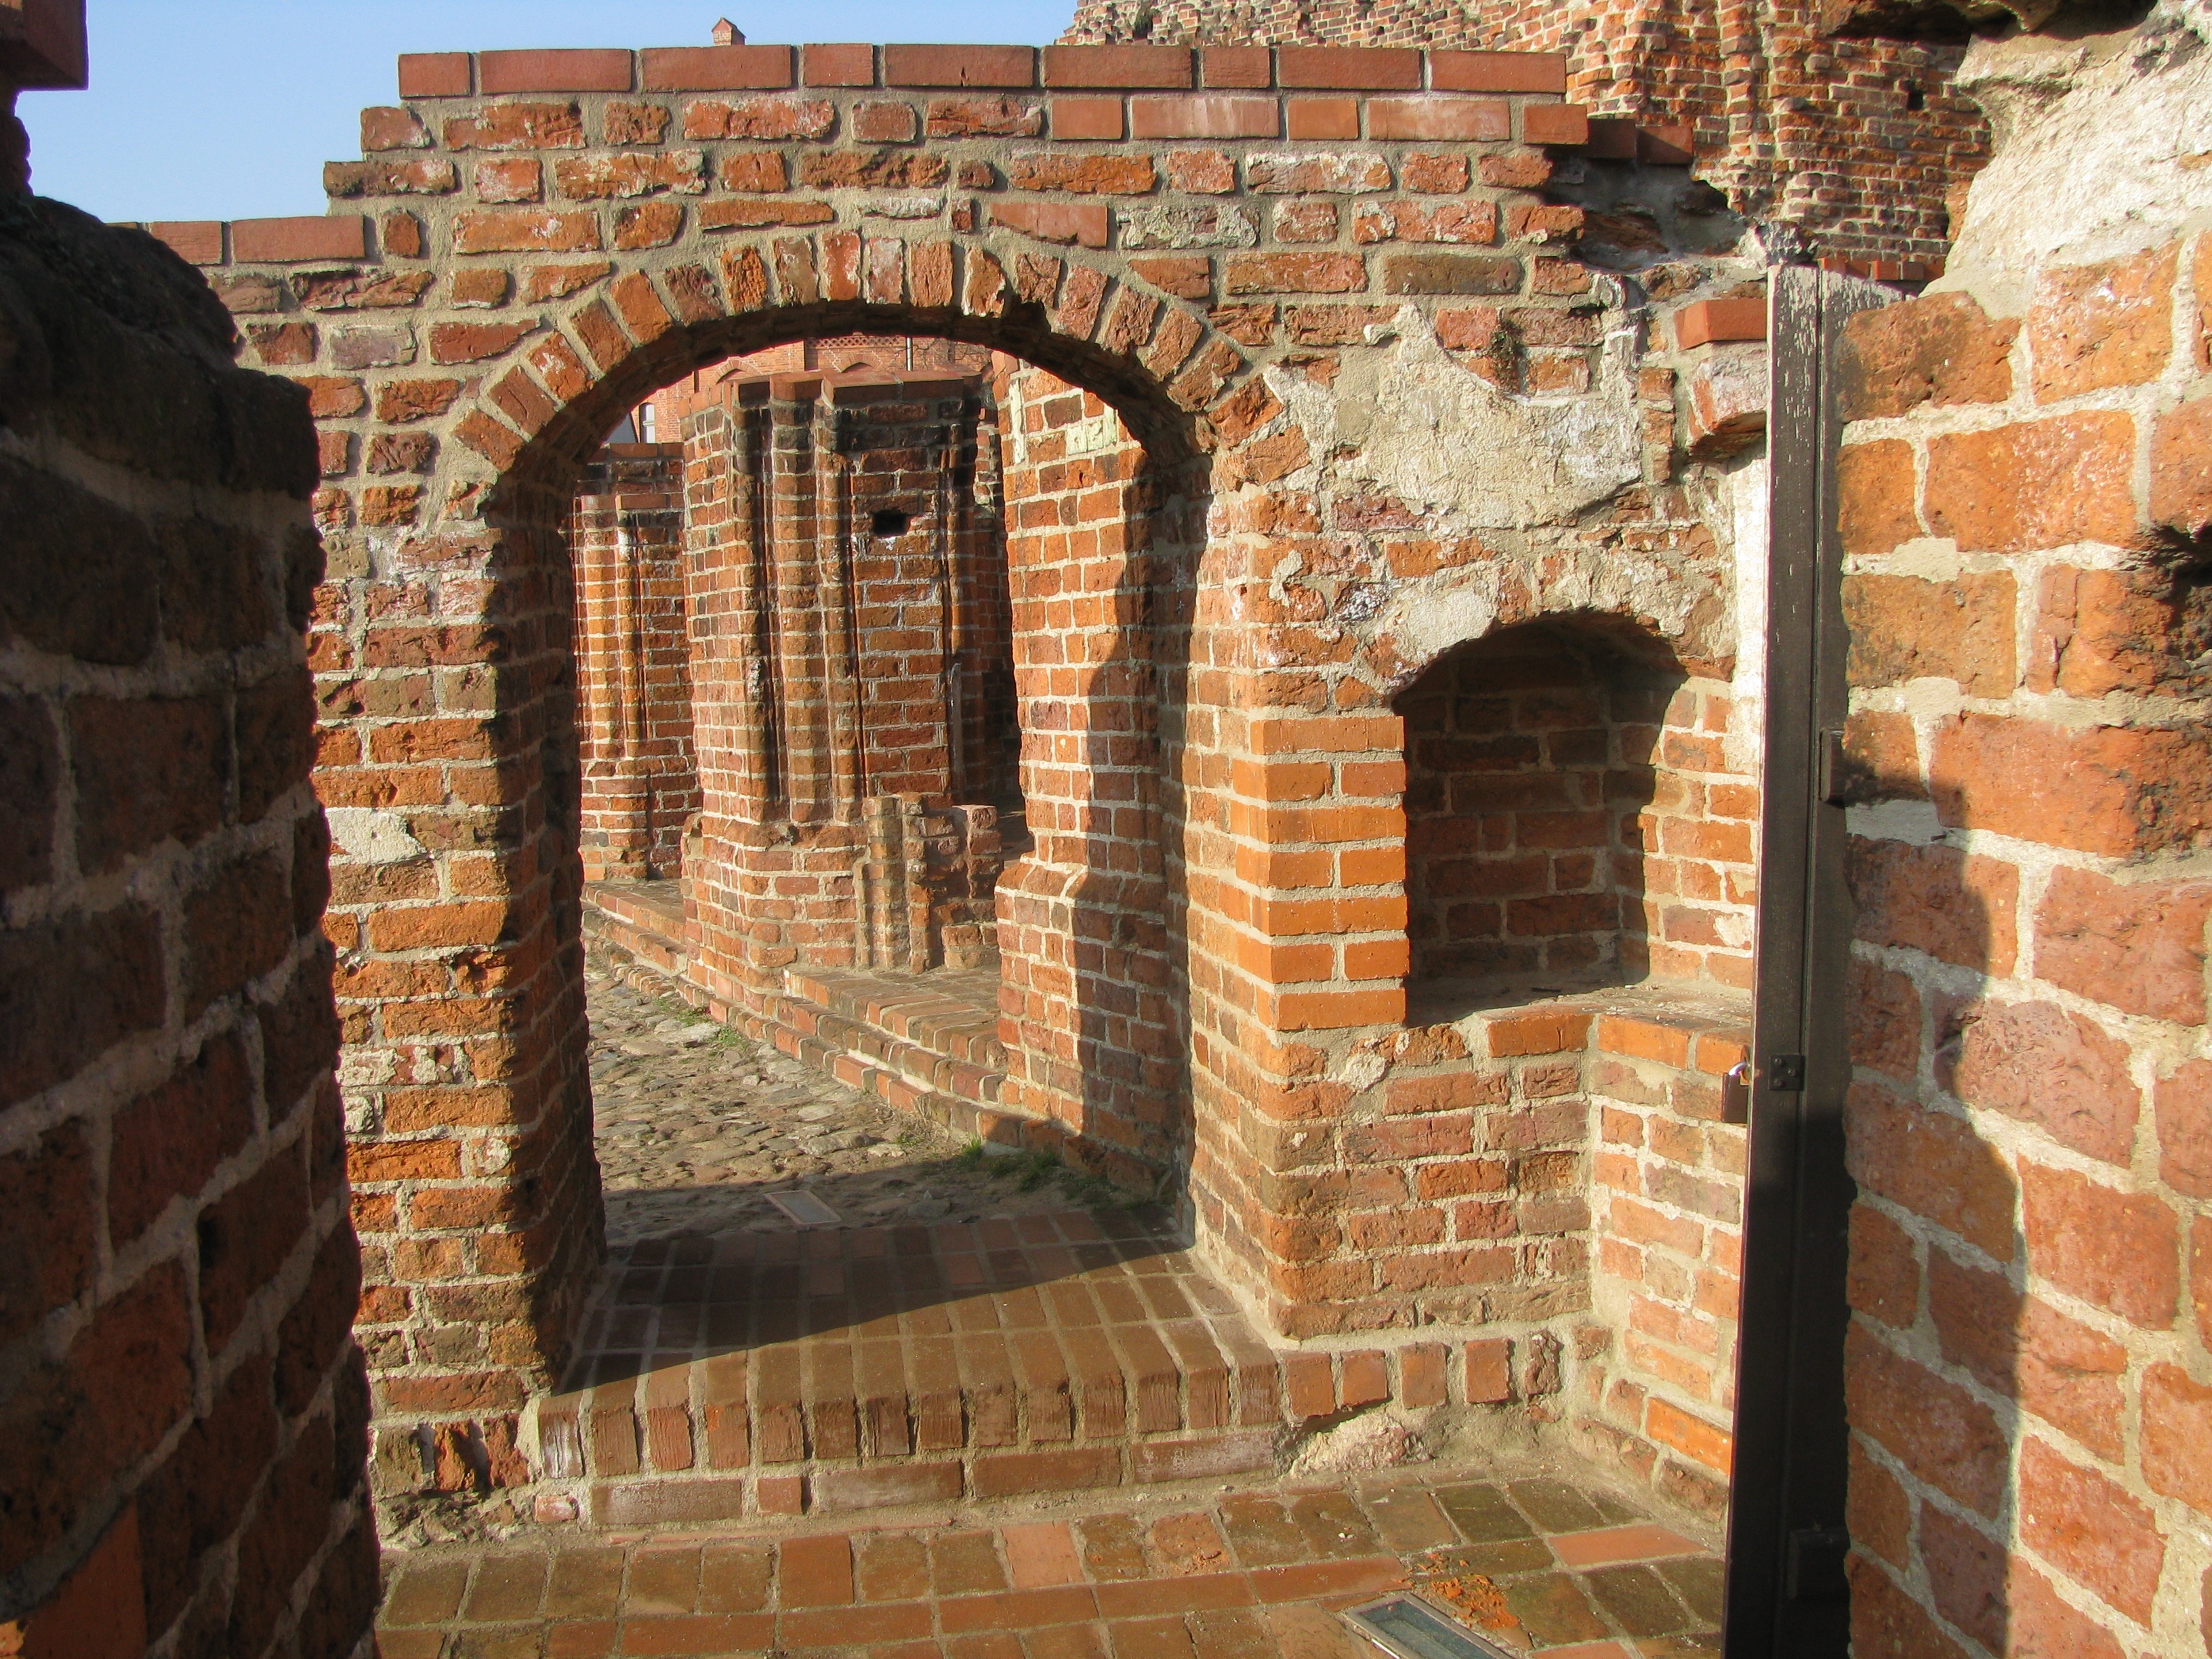
wall, monument, arch, cottage, fireplace, property, stone wall, brick, material, estate, brickwork, the ruins of the, torun, the walls, crusaders